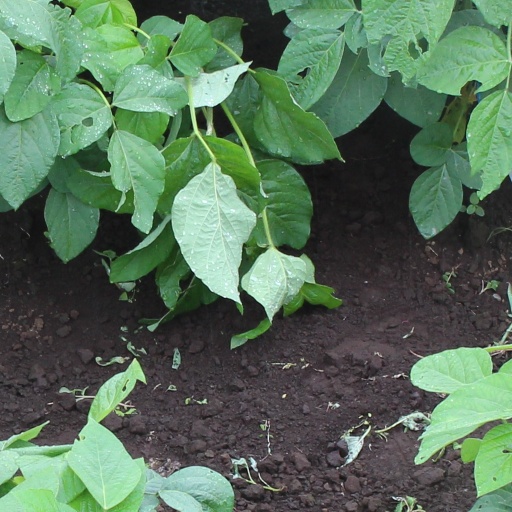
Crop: soybean